Engraving

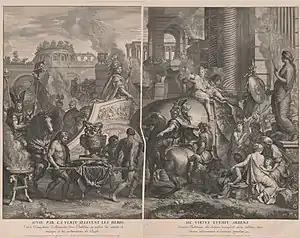
Gérard Audran after Charles LeBrun, "Alexander Entering Babylon", original print first published 1675, engraving

The first evidence for hominids engraving patterns is a chiselled shell, dating back between 540,000 and 430,000 years, from Trinil, in Java, Indonesia, where the first "Homo erectus" was discovered. Hatched banding upon ostrich eggshells used as water containers found in South Africa in the Diepkloof Rock Shelter and dated to the Middle Stone Age around 60,000 BC are the next documented case of human engraving. Engraving on bone and ivory is an important technique for the Art of the Upper Paleolithic, and larger engraved petroglyphs on rocks are found from many prehistoric periods and cultures around the world.